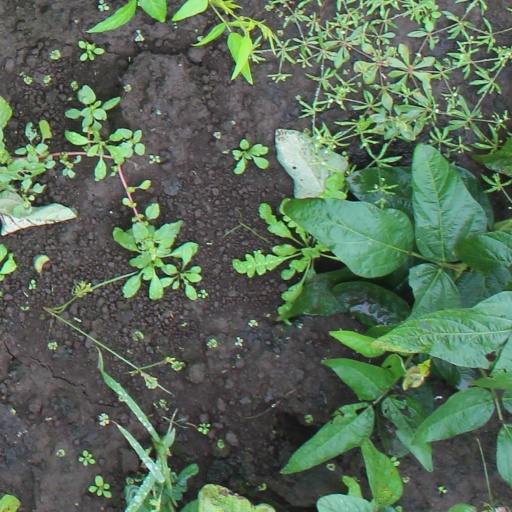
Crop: soybean